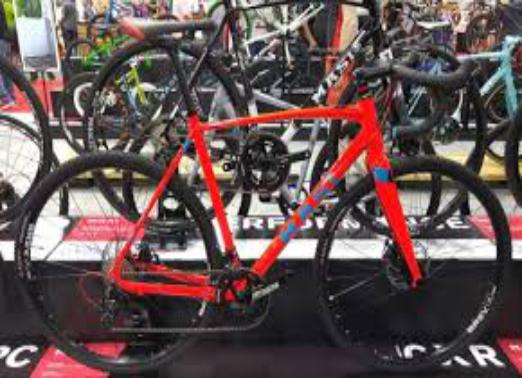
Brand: masi bicycles
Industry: Transportation